D. Landreth Seed Company

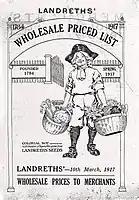
D. Landreth Seed Company catalog, 1917

Catalogs featured the D. Landreth Seed Company's test fields touting that seeds were fresh because they were grown themselves, any unsold stock at the end of the planting season was burned, and seed packages were labeled with dates ensuring seed viability. After the Civil War, the company began associating itself with nationalism using slogans such as "American seeds for the American climate" and "preeminently the AMERICAN SEED HOUSE" as well as employing the Liberty Bell in its logo. In 1881, they took advantage of the new federal trademark law, trademarking the logo and brand names. The catalogs featured illustrative woodcuts until the 1890s, when the company became one of the first to introduce photography to show how the plants appeared in real life.